Volkswagen Touareg

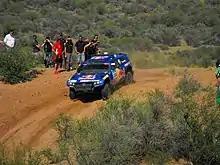
Carlos Sainz Sr. in the Race Touareg 3 at the 2011 Dakar Rally.

The vehicle was unveiled at the 2010 Geneva Motor Show and later at the 2010 New York International Auto Show and the 2010 Guangzhou Auto Show.